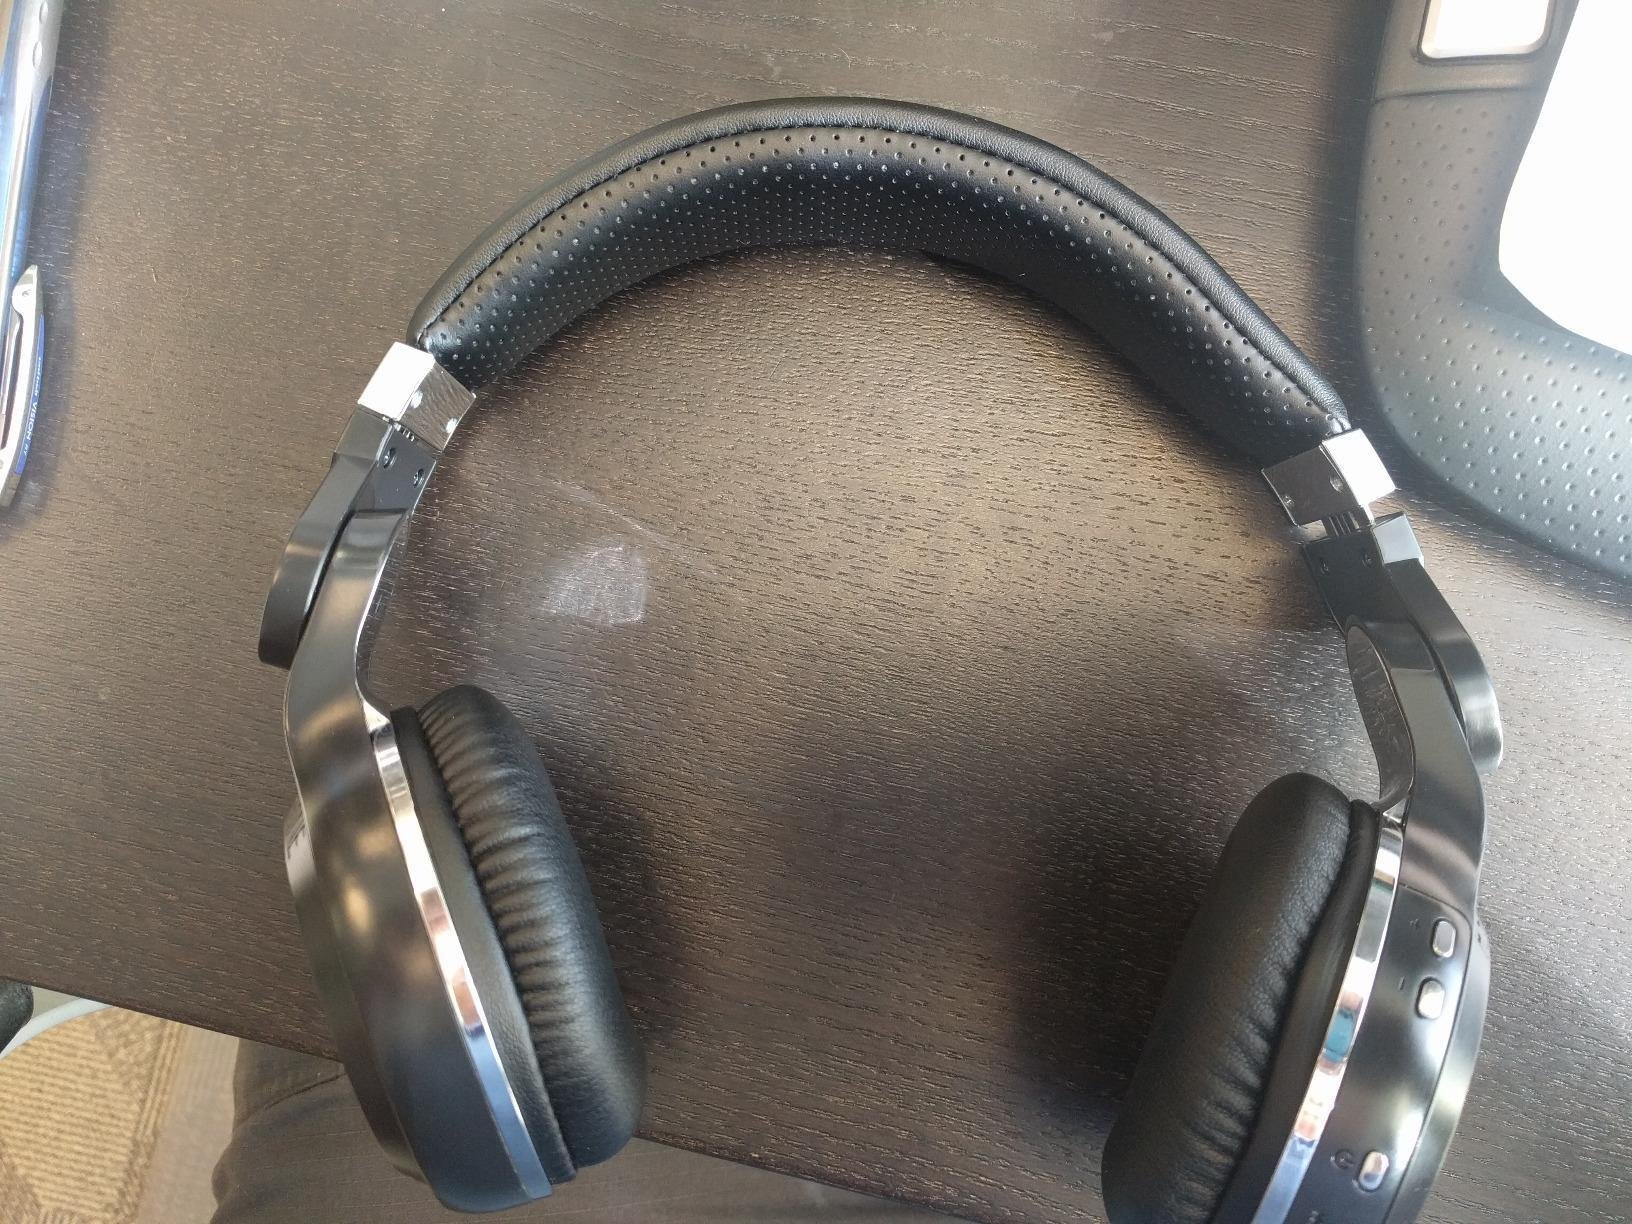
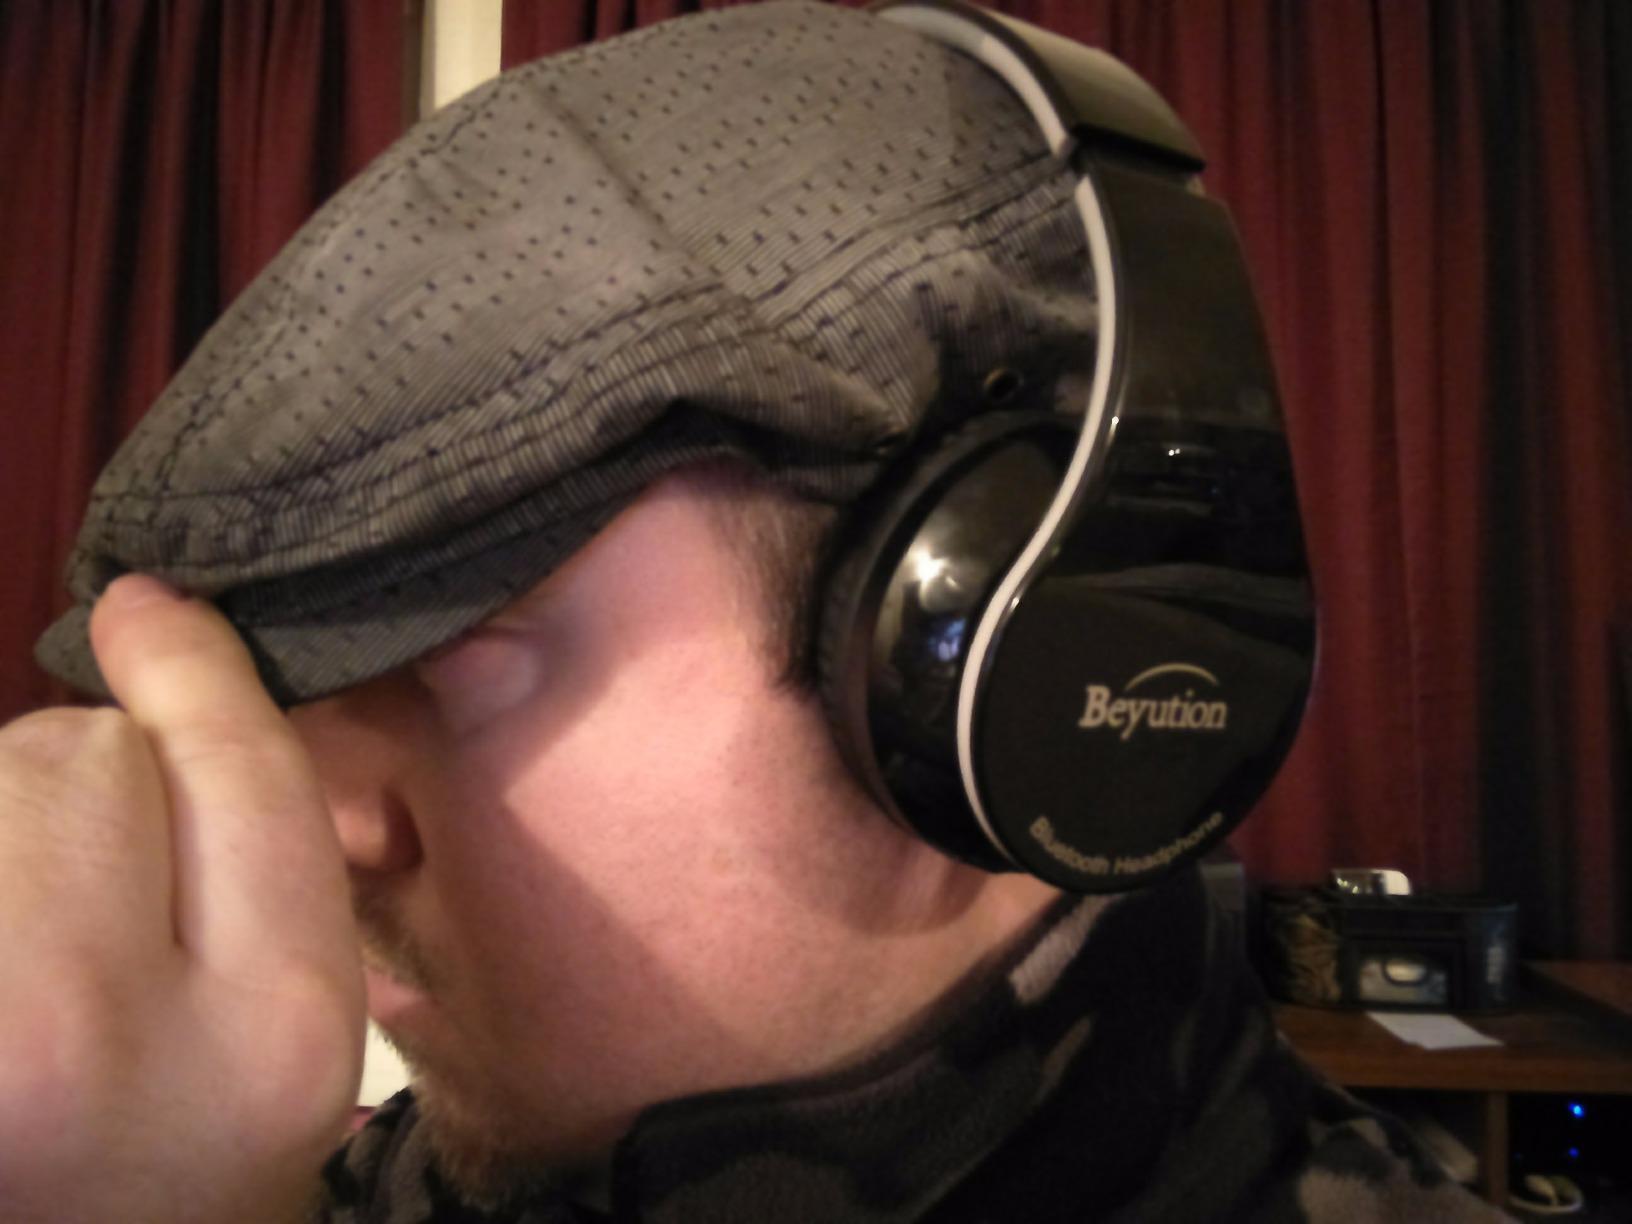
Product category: headphones
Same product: no